Chairman Mao badge

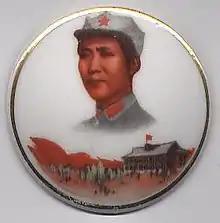
Porcelain badge depicting a young Mao at Yan'an, the portrait based on a photograph taken in 1935.

The portrait and short slogan on Chairman Mao's badge were designed as a "mobile notice board." This symbolic unified logo effectively expressed the class position and revolutionary identity represented by the wearer. This logo also simplified the complex social contradictions into a binary confrontation pattern of "proletariat and class enemy." The wearer regarded Chairman Mao's badge as a symbol of power and used it to infiltrate class struggle into every corner of daily life. A sense of political ritual was formed everywhere.